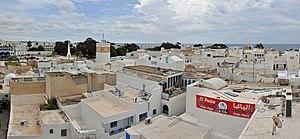
Hammamet (Tunisie): la vieille ville NOTE: This image is a panorama consisting of multiple frames that were merged or stitched in software. As a result, this image necessarily underwent some form of digital manipulation. These manipulations may include blending, blurring, cloning, and colour and perspective adjustments. As a result of these adjustments, the image content may be slightly different from reality at the points where multiple images were combined. This manipulation is often required due to lens, perspective, and parallax distortions. Boarisch
Hammamet est une ville tunisienne située au nord-est, sur la côte sud-est du cap Bon, à une soixantaine de kilomètres au sud de Tunis.